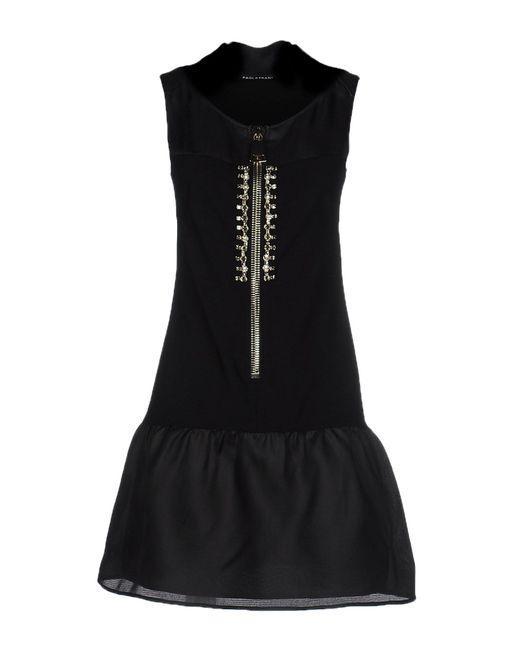
Ärmelloses Slim Fit schwarzes Kleid für Damen